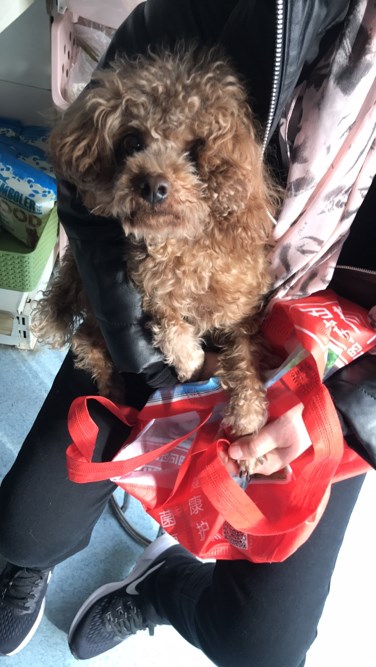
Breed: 7449-n000128-teddy